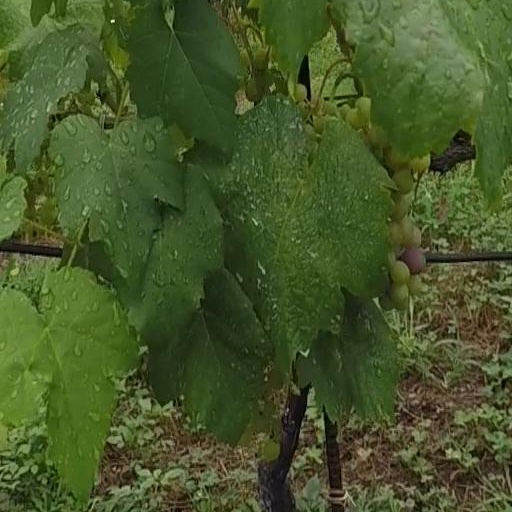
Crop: grape